Uga Skulme

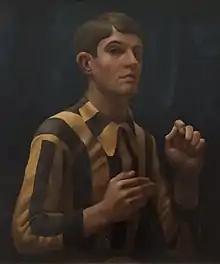
"Self-portrait" by Uga Skulme, 1926

Uga Skulme (20 May 1895 – 6 November 1963) was a Latvian painter.